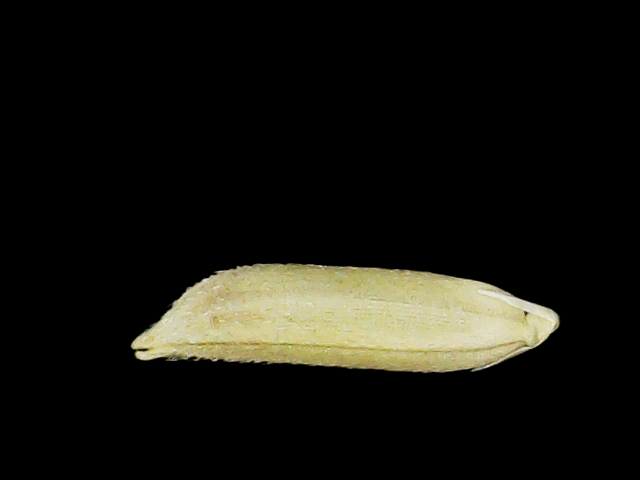
Rice variety: Binadhan26